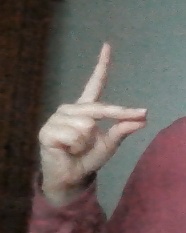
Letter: ta